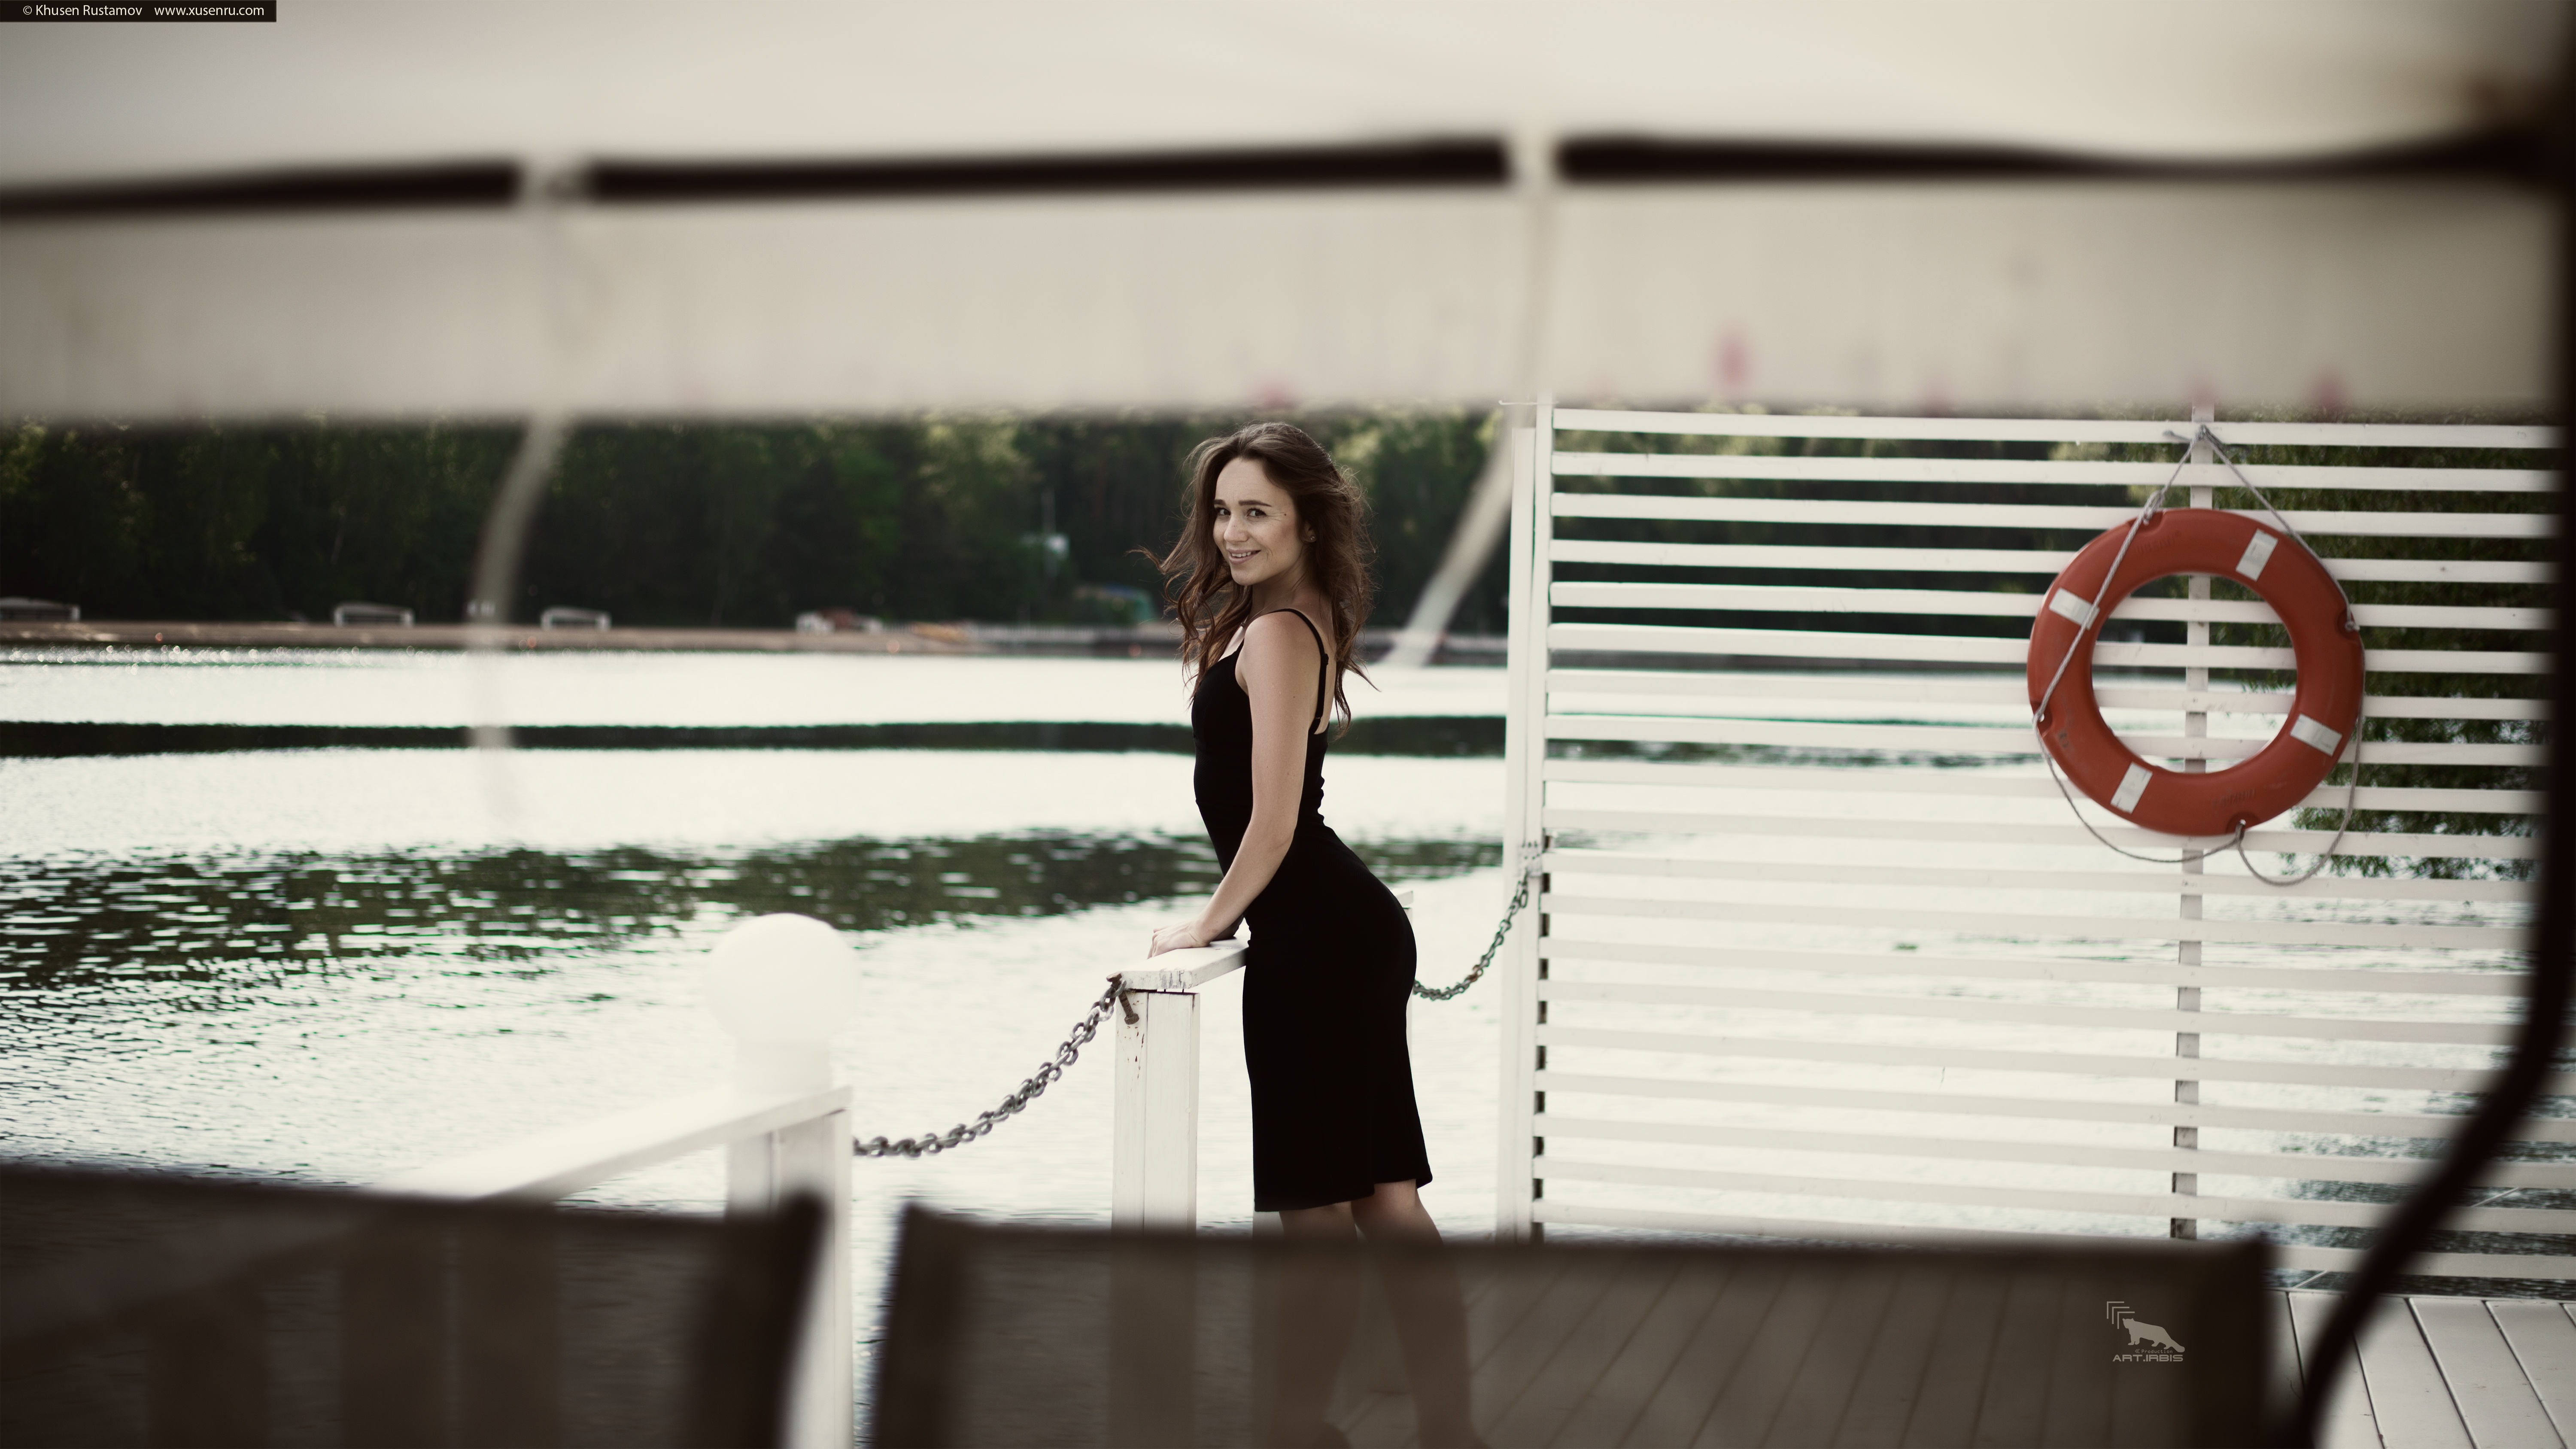
people, girl, woman, hair, white, photography, pier, model, spring, yacht, fashion, black, black dress, ceremony, dress, hands, photograph, beauty, beautiful, sexy, skirt, 2017, photo shoot, yachts on the shore, reflections in the water, rescue balloon